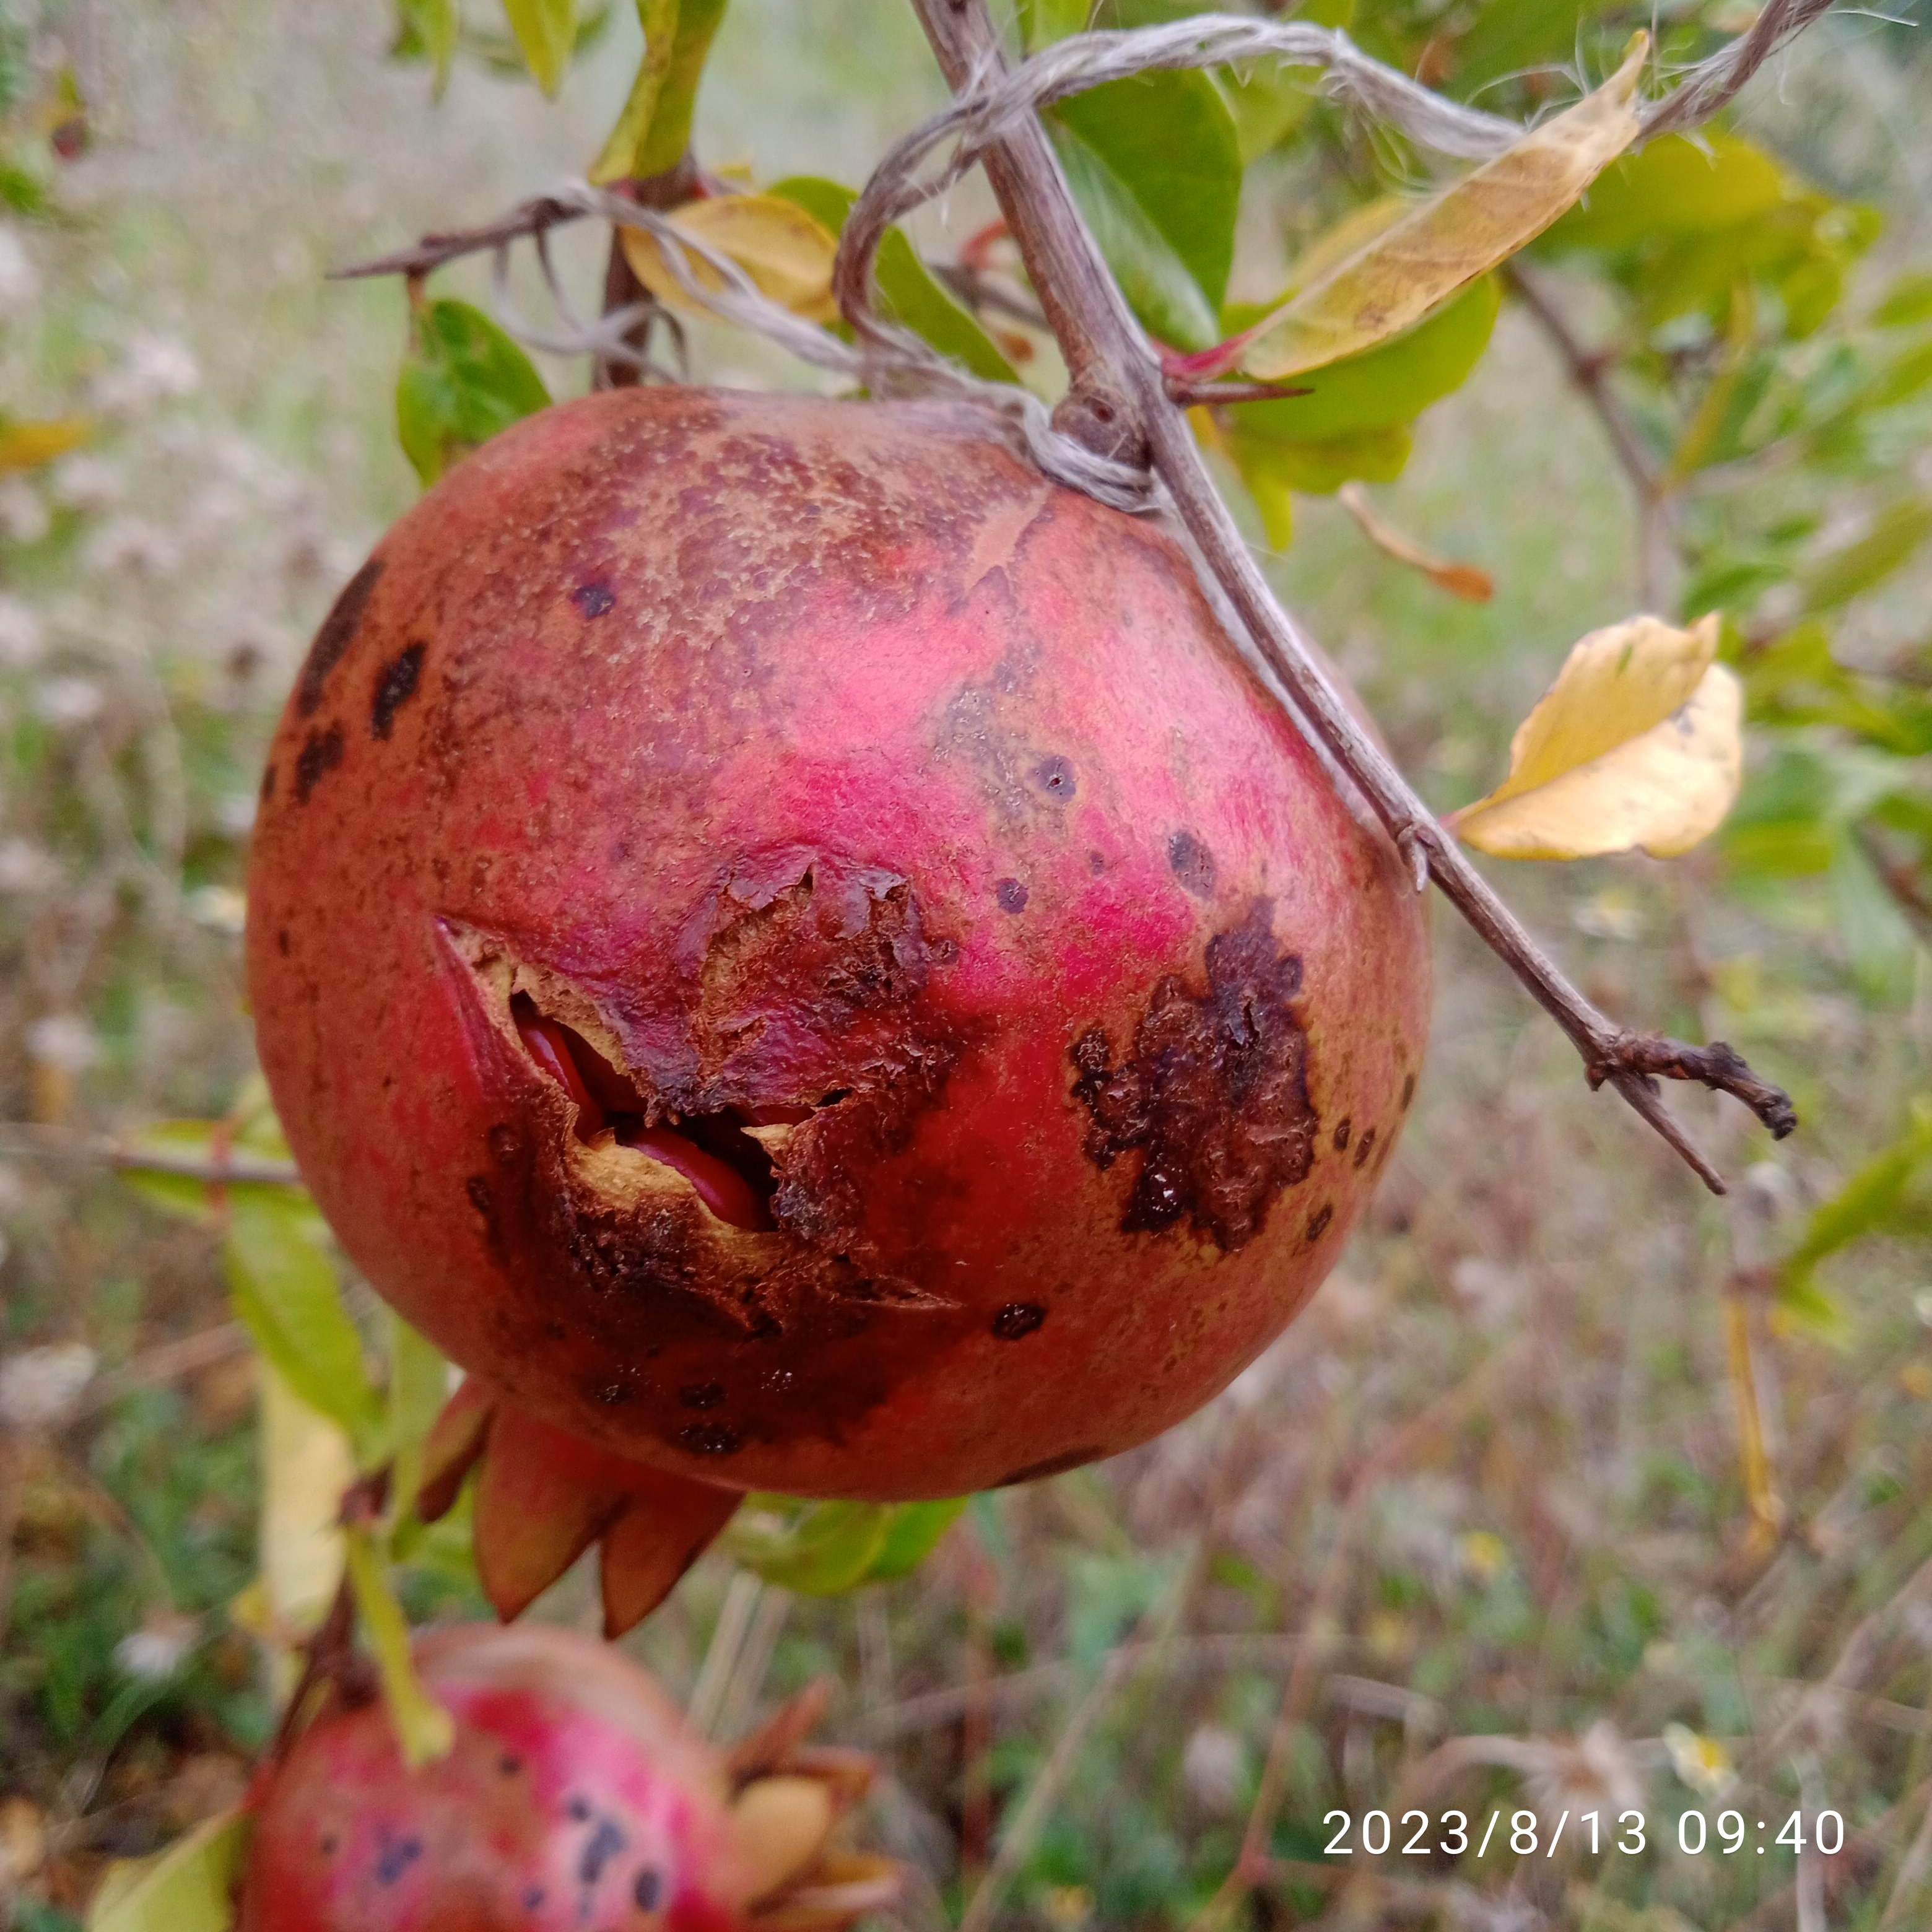
Label: Bacterial_Blight